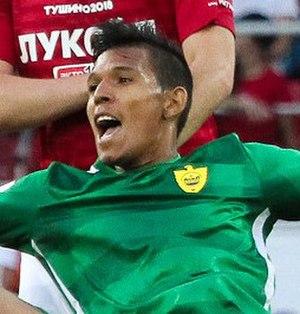
Andrés Fabián Ponce Núñez, né le 11 novembre 1996 à Maracaibo, est un footballeur international vénézuélien, qui évolue au poste d'attaquant.